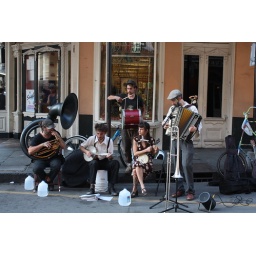
Check reflection over left shoulder of accordian player. This person was standing next to me when I took this.